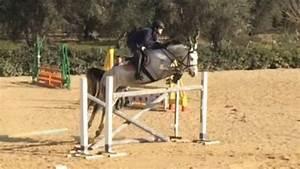
horse